Typhoon Longwang

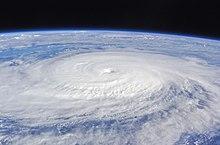
Typhoon Longwang seen from the International Space Station on September 27

The first indications of Longwang impacting Taiwan were on September 27, when the Central Weather Bureau (CWB) stated the storm was on a westerly course to the island. On September 30, the CWB issued a sea warning for areas surrounding Taiwan. Shortly after, the island's Central Emergency Operations Center was activated. Early on October 1, the whole of Taiwan was placed under a storm warning, prompting the Emergency Center to go to its maximum alert level. Daily meetings held by the Emergency Center provided officials with information on the storm and its expected impacts. Details from the meetings prompted the activation of all emergency operation centers in Taiwan. Nine counties were placed under debris flow advisories by the end of October 1.